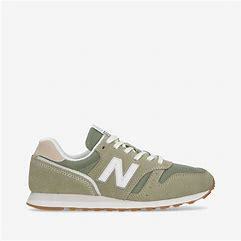
Brand: New
Model: Balance New Balance 373